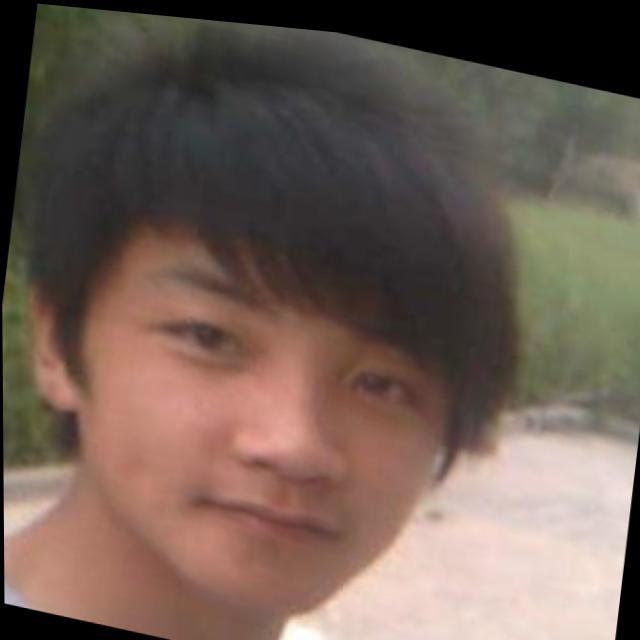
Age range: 13-20